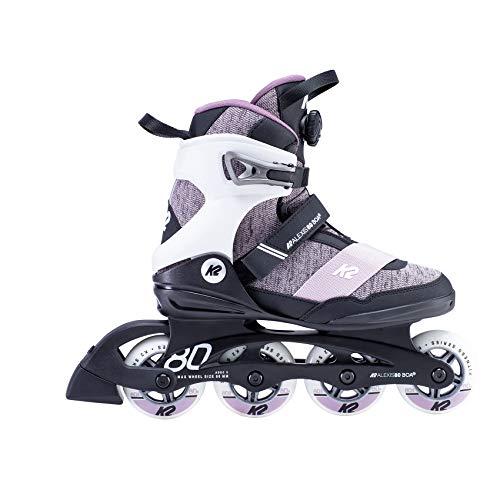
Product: K2 Skate Alexis 80 Boa Inline Skate
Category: Sports & Outdoors | Outdoor Recreation | Skates, Skateboards & Scooters | Inline & Roller Skating | Inline Skates
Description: Great Condition.
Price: $120.00
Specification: Product Dimensions:         4.6 x 20.9 x 14.9 inches    |Shipping Weight: 15.6 pounds (View shipping rates and policies)|ASIN: B07X85LYSN|Item model number: 30E0774.1.1.080|    #633    in Inline Skates